Wade House (Ipswich, Massachusetts)

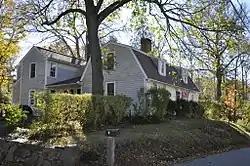

The Wade House is a historic house in Ipswich, Massachusetts. The -story gambrel-roofed central chimney house was built in 1792 by Francis Merrifield, Jr. It was acquired in 1827 by Mary Wade, daughter of local Revolutionary War soldier Nathaniel Wade. It has been in the Wade family since then. The house originally had two rooms downstairs and two upstairs; the rear of the house was added in two stages. A number of period details survive, including the central staircase and paneled doors. Fragments of period wallpaper have also been preserved, and reproduction wallpaper has been used in one of the downstairs rooms.